Robin Hood Battalion

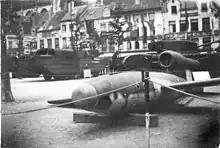
Captured V-1 displayed at Antwerp at the end of World War II.

The TA's AA units were mobilised on 23 September 1938 during the Munich Crisis, with units manning their emergency positions within 24 hours, even though many did not yet have their full complement of men or equipment. The emergency lasted three weeks, and they were stood down on 13 October. In February 1939 the existing AA defences came under the control of a new Anti-Aircraft Command. In June a partial mobilisation of TA units was begun in a process known as 'couverture', whereby each AA unit did a month's tour of duty in rotation to man selected AA and searchlight positions. On 24 August, ahead of the declaration of war, AA Command was fully mobilised at its war stations.